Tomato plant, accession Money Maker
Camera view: tilt-top (135 deg); turntable rotation: 150 degrees
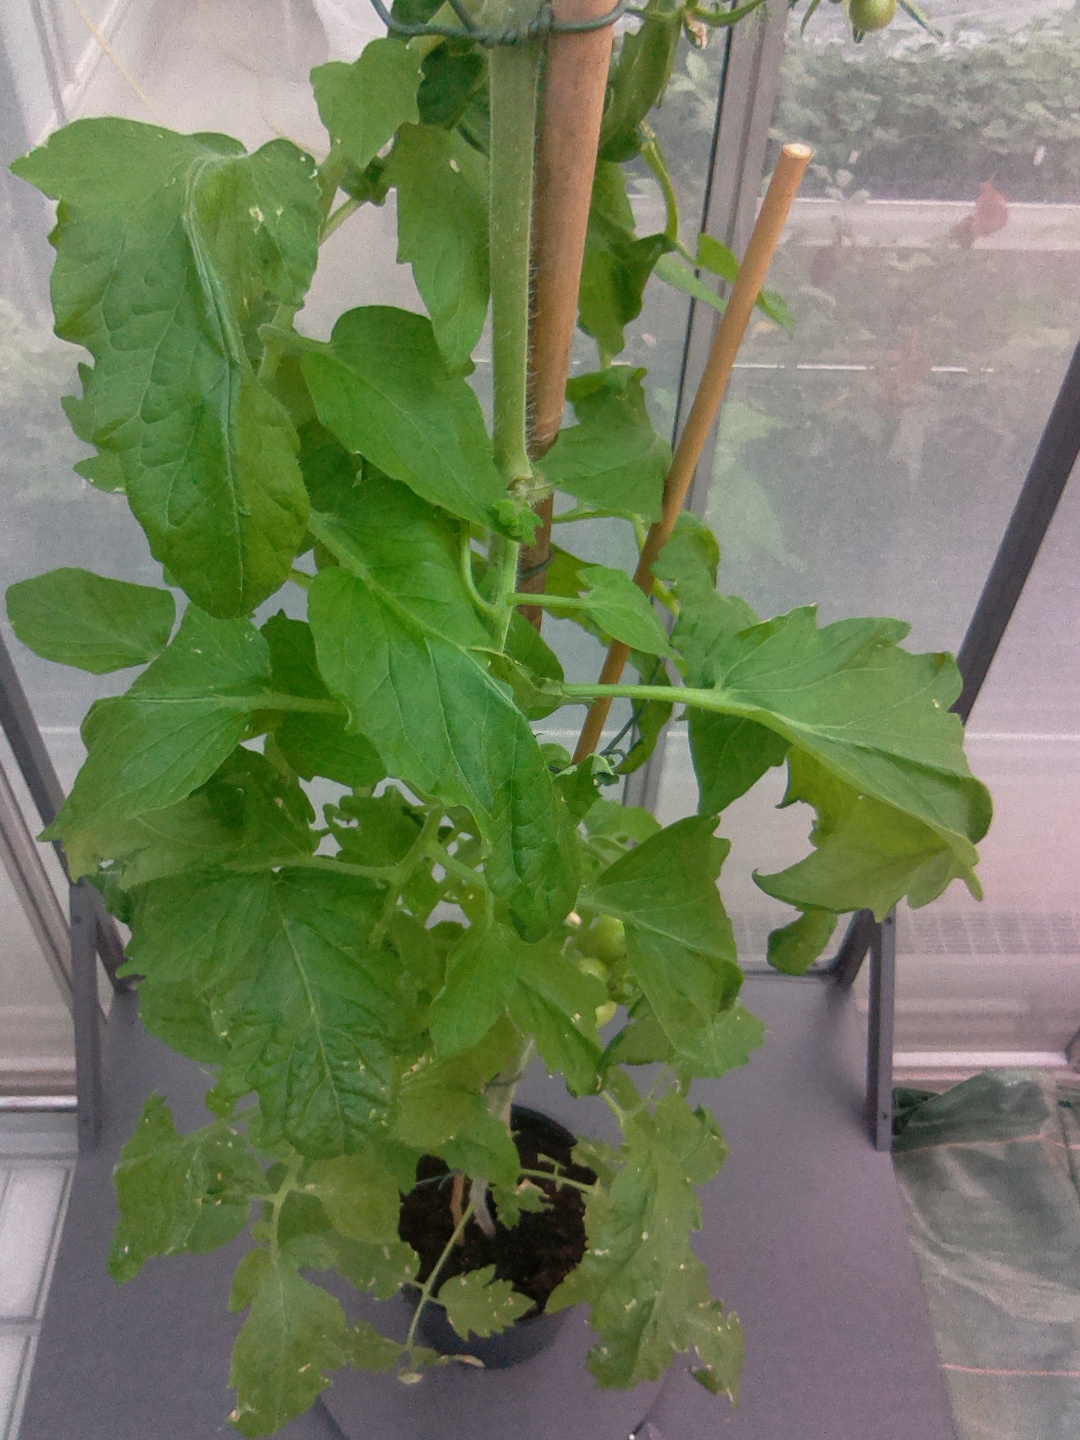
BBCH growth stage 73: 30%-40% of final fruit size